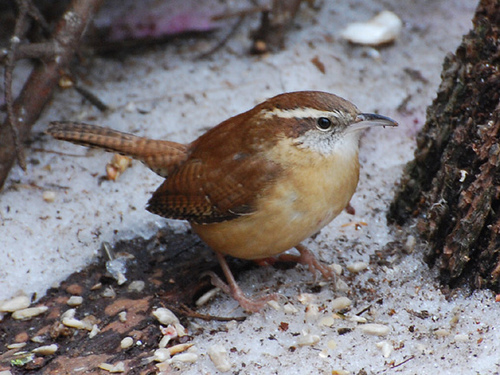
small brown bird with a yellowish belly and white breast.
this bird is brown with small eyes and has a very short beak.
this bird is brown and white in color with a short curved beak and bown eye ring.
this bird is brown in color with a curved beak, and white eye rings.
a small bird with brown wings, and a bill that curves downwards
this bird is brown with white and has a long, pointy beak.
a small brown bird with white stripes over its eyes.
this bird has a long skinny tail with a short pointed beak and brown wings.
this particular bird has a belly that is tan with white spots
this bird is brown with tan and has a very short beak.
Species: Carolina Wren